Ransom H. Thomas

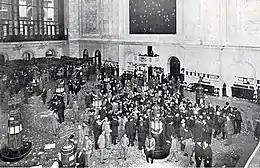
Floor of the New York Stock Exchange ("pictured in 1908")

In 1885, he was a member of the banking firm of Titus & Thomas located at 4 Broad Street. Thomas established the firm of R. H. Thomas & Son, which was located at 100 Broadway. Shortly before his death, he sold his seat as a board member of the Exchange after nearly fifty years of membership (having acquired his seat on November 5, 1874). Throughout his time with the Exchange, he was associated with the chief committees of the Exchange and was President of the Stock Exchange Building Company at the time of his death.